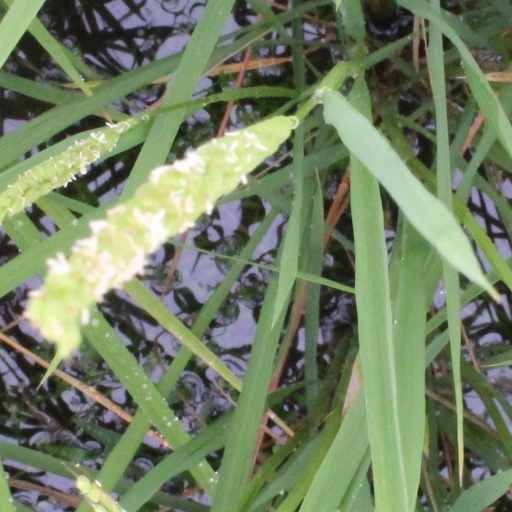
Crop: rice